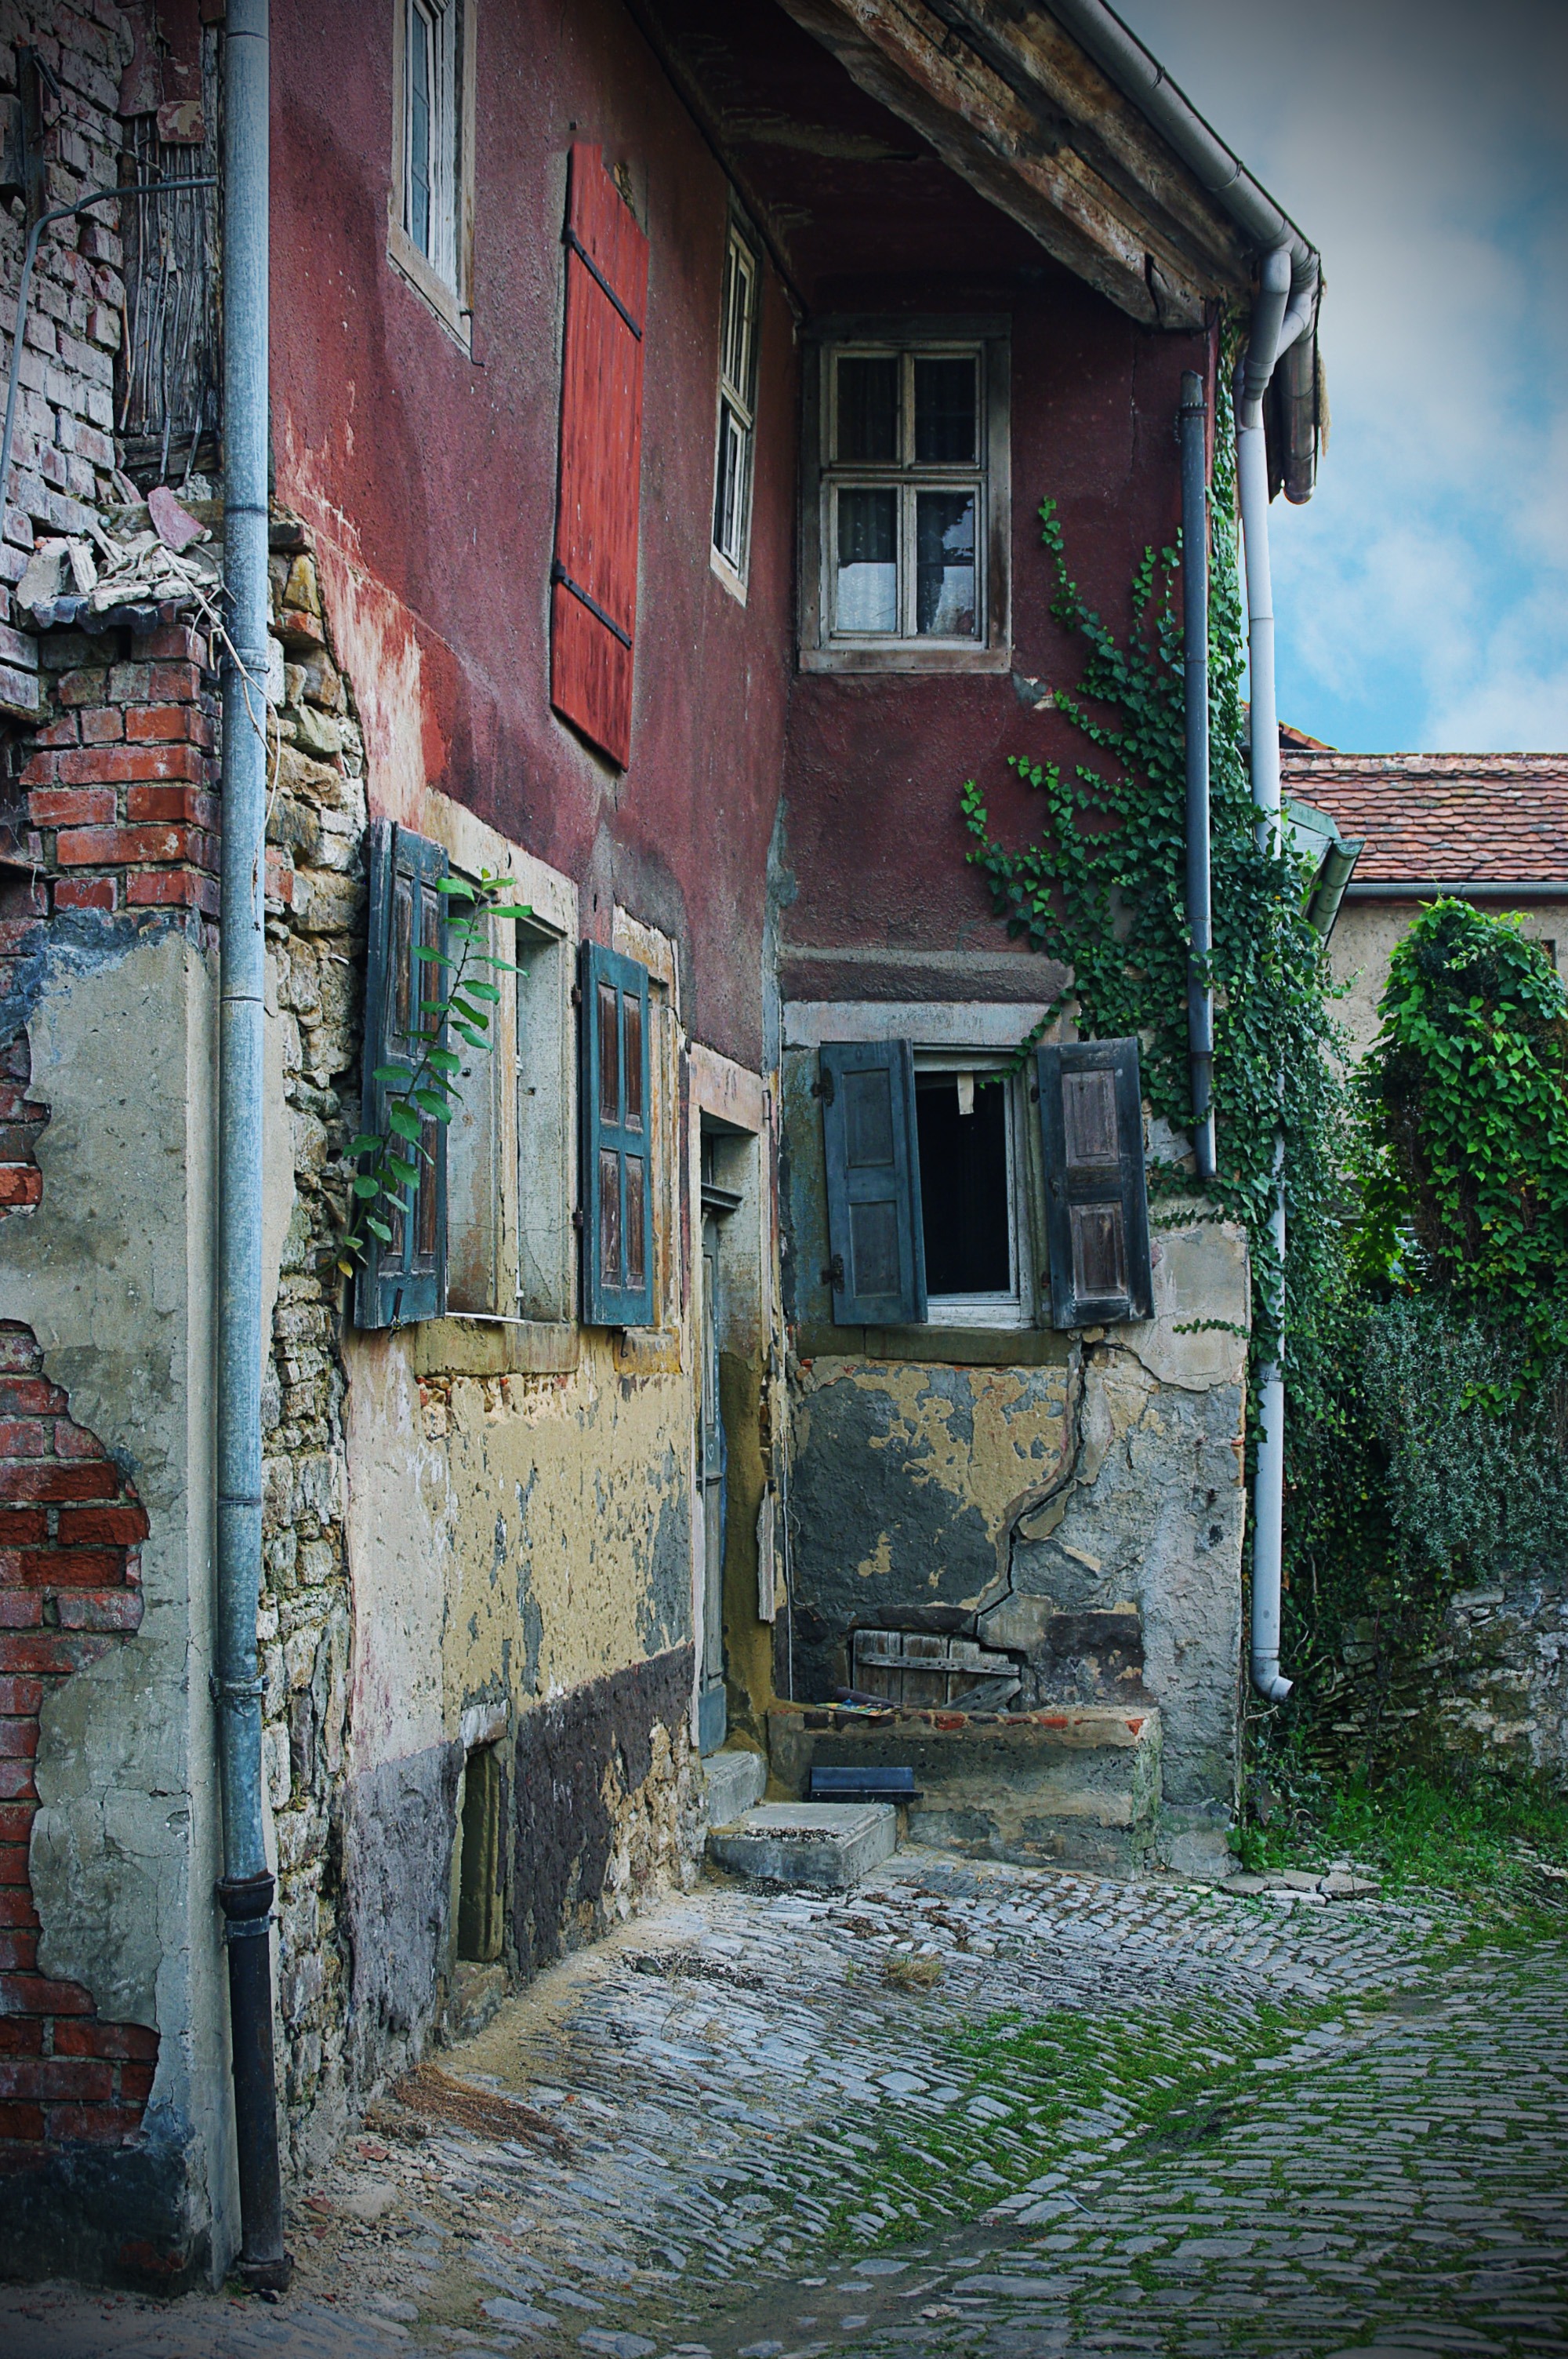
road, street, house, window, town, building, alley, home, wall, village, suburb, cottage, color, facade, lane, weathered, infrastructure, neighbourhood, rural area, hauswand, rothenburg, urban area, residential area, human settlement